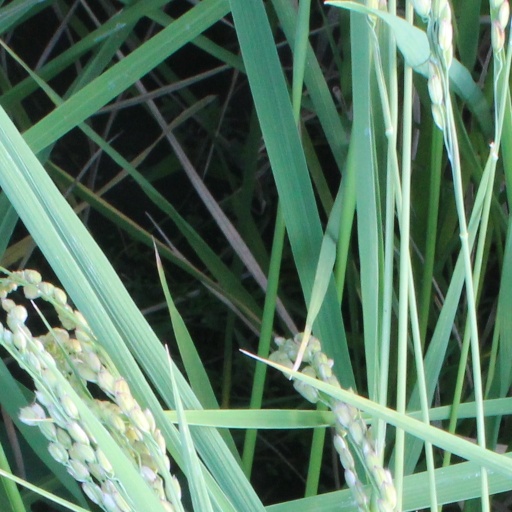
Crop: rice